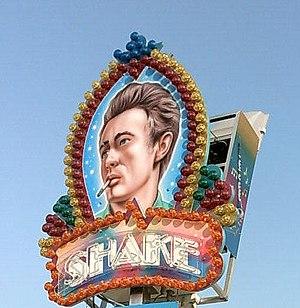
James Dean [ d͡ʒeɪmz diːn] est un acteur américain, né le 8 février 1931 à Marion et mort le 30 septembre 1955 à Cholame.